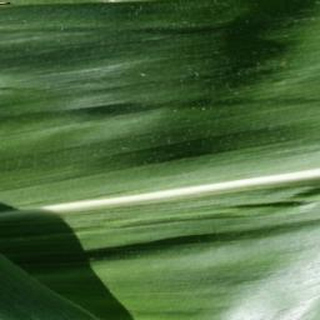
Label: healthy_corn